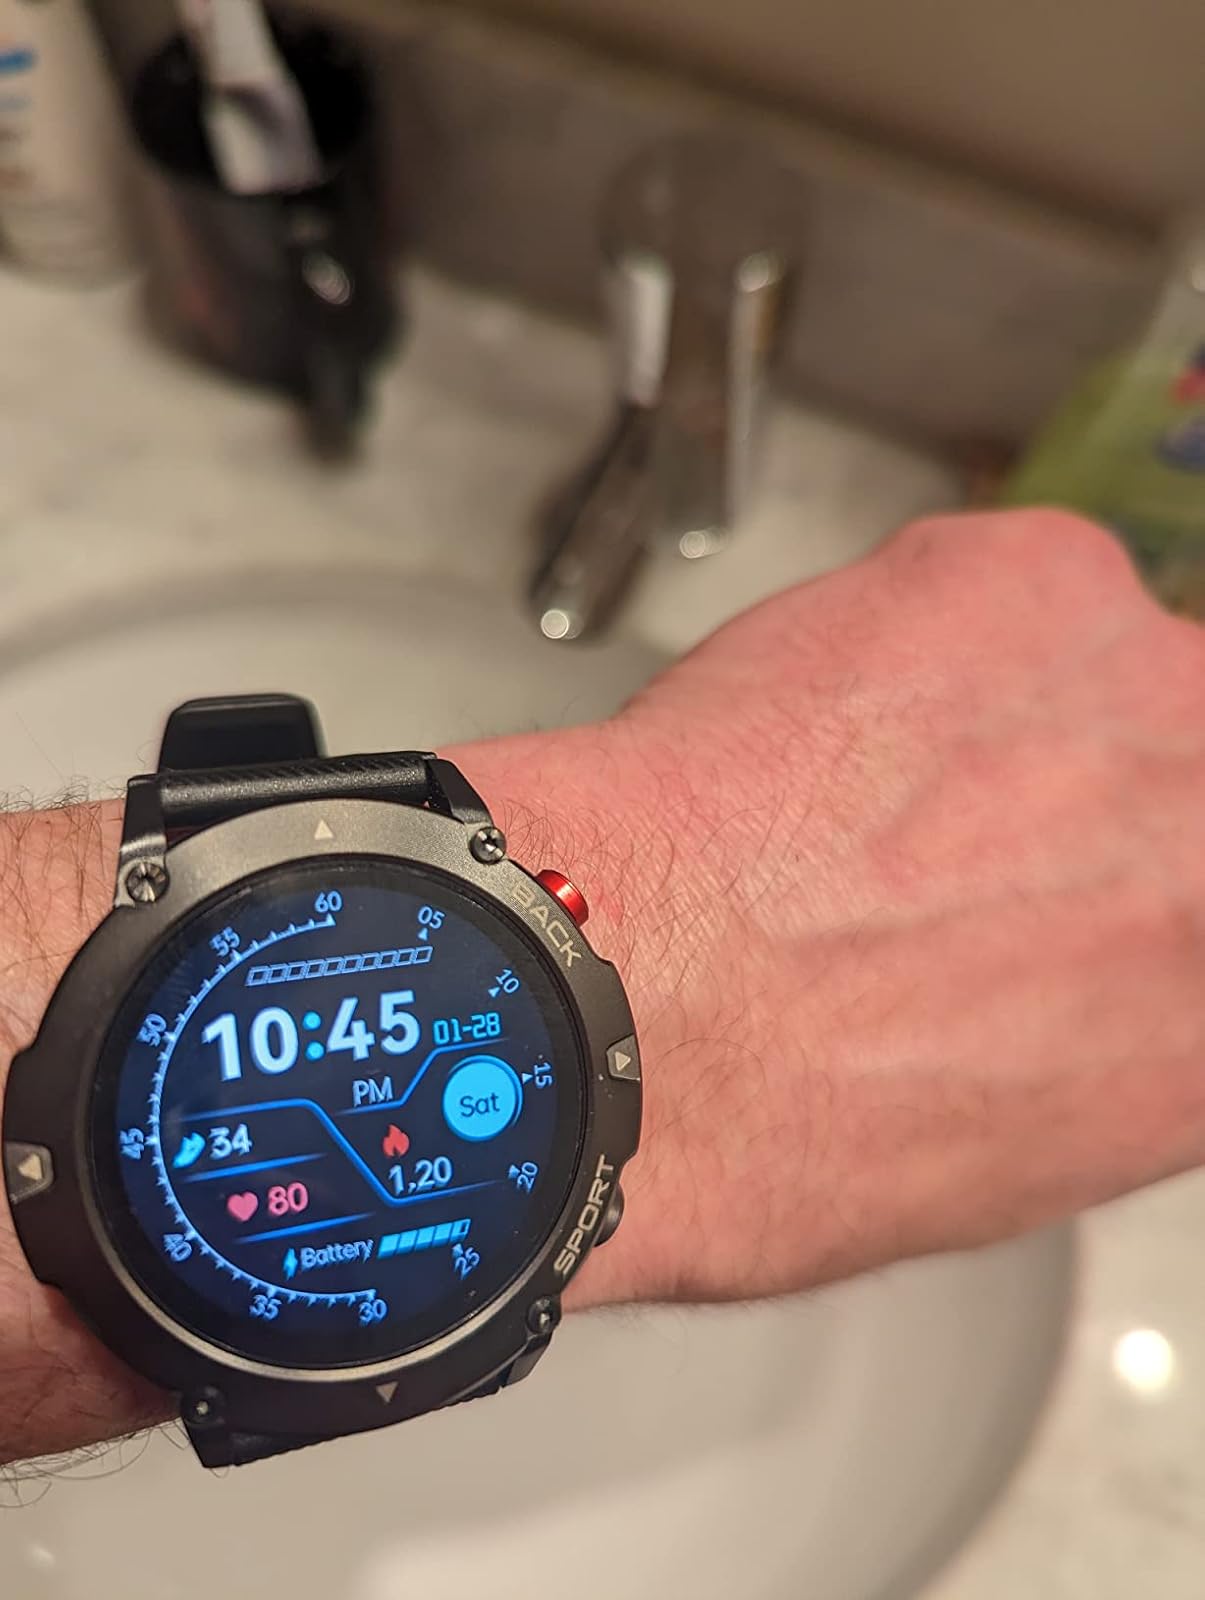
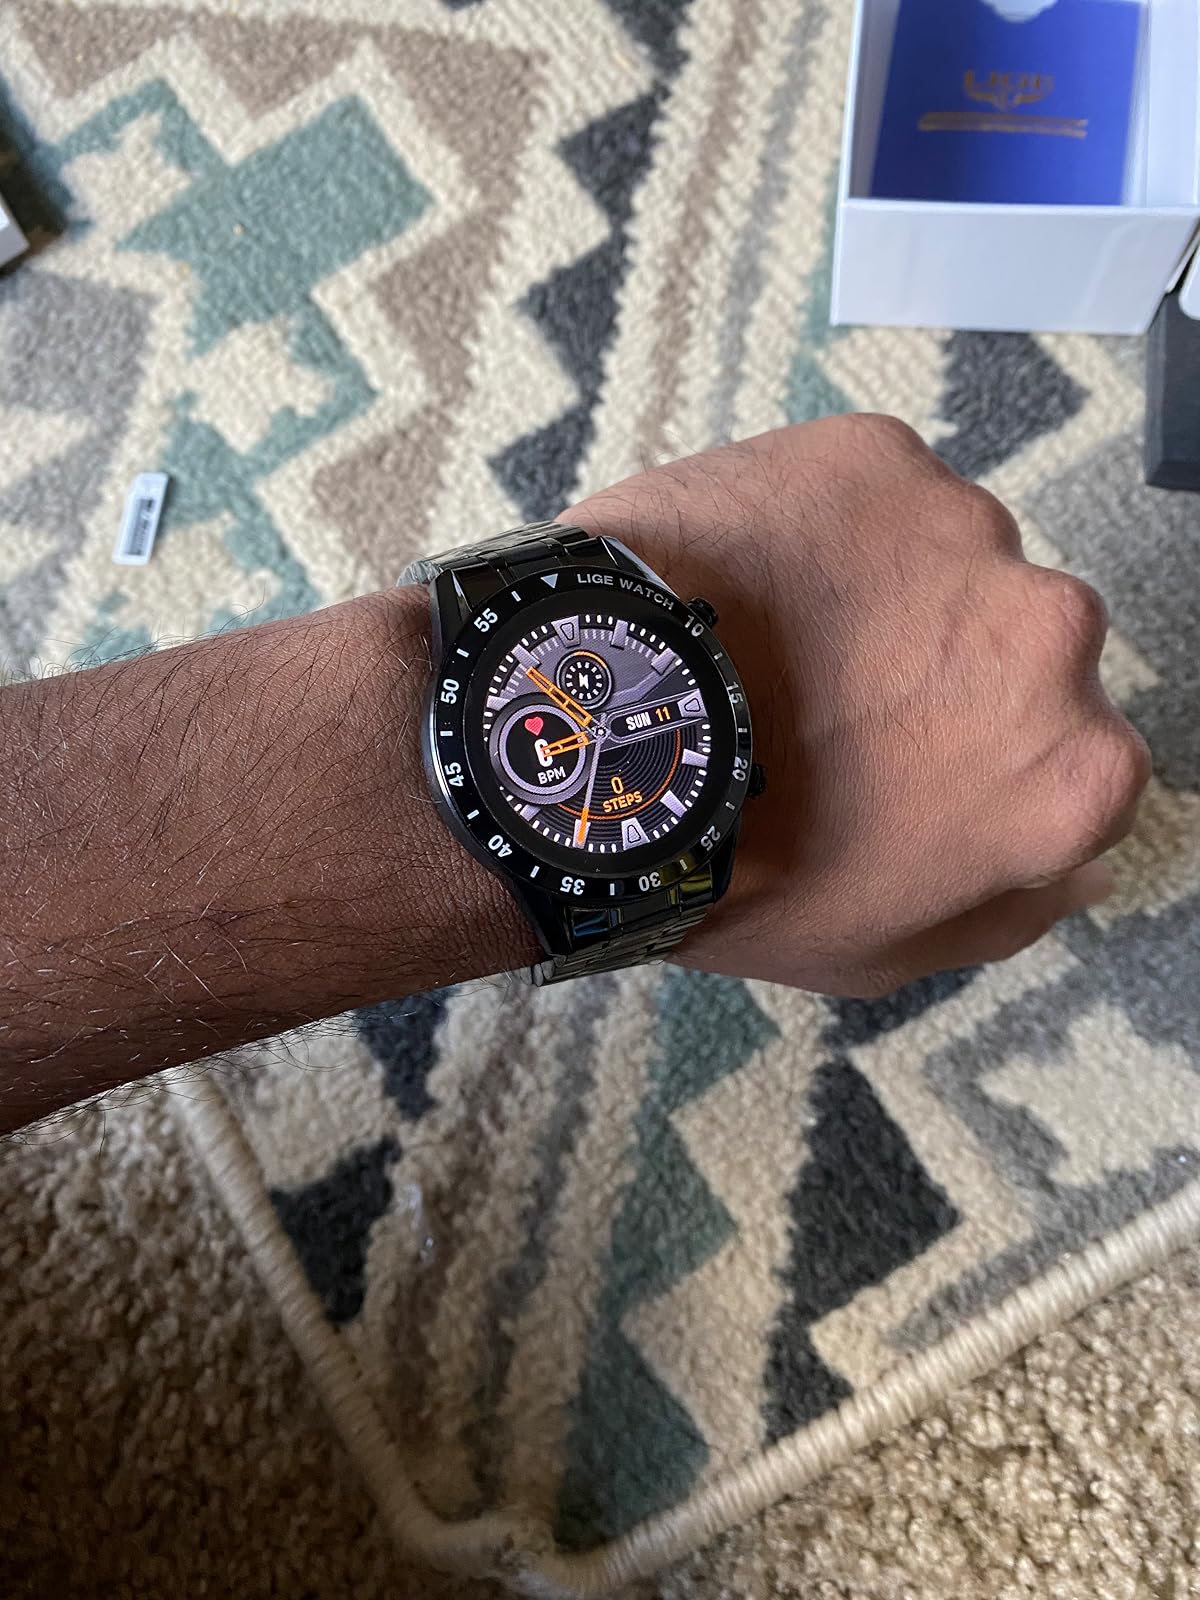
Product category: smartwatch
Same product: no